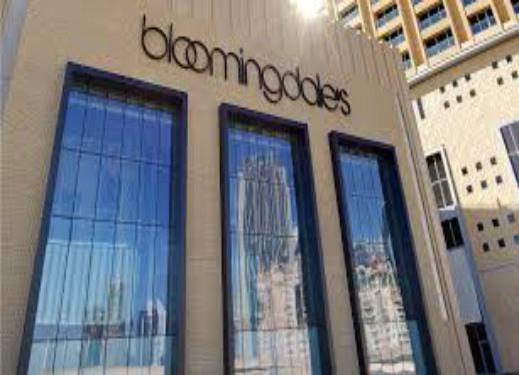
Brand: Bloomingdale's
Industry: Clothes